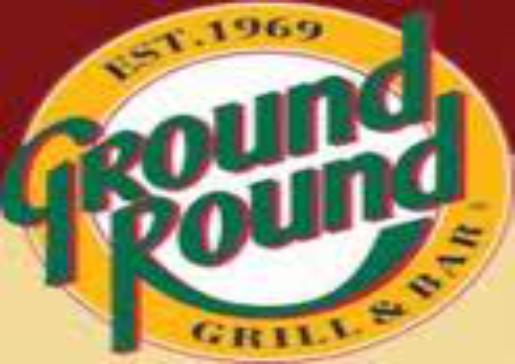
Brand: Ground Round
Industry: Electronic